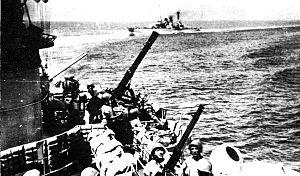
Le Giuseppe Garibaldi était un croiseur léger de classe Duca degli Abruzzi ayant servi dans la Regia Marina pendant la Seconde Guerre mondiale. Il survit à la guerre et poursuit sa carrière dans la Marina militare jusqu'en 1971.